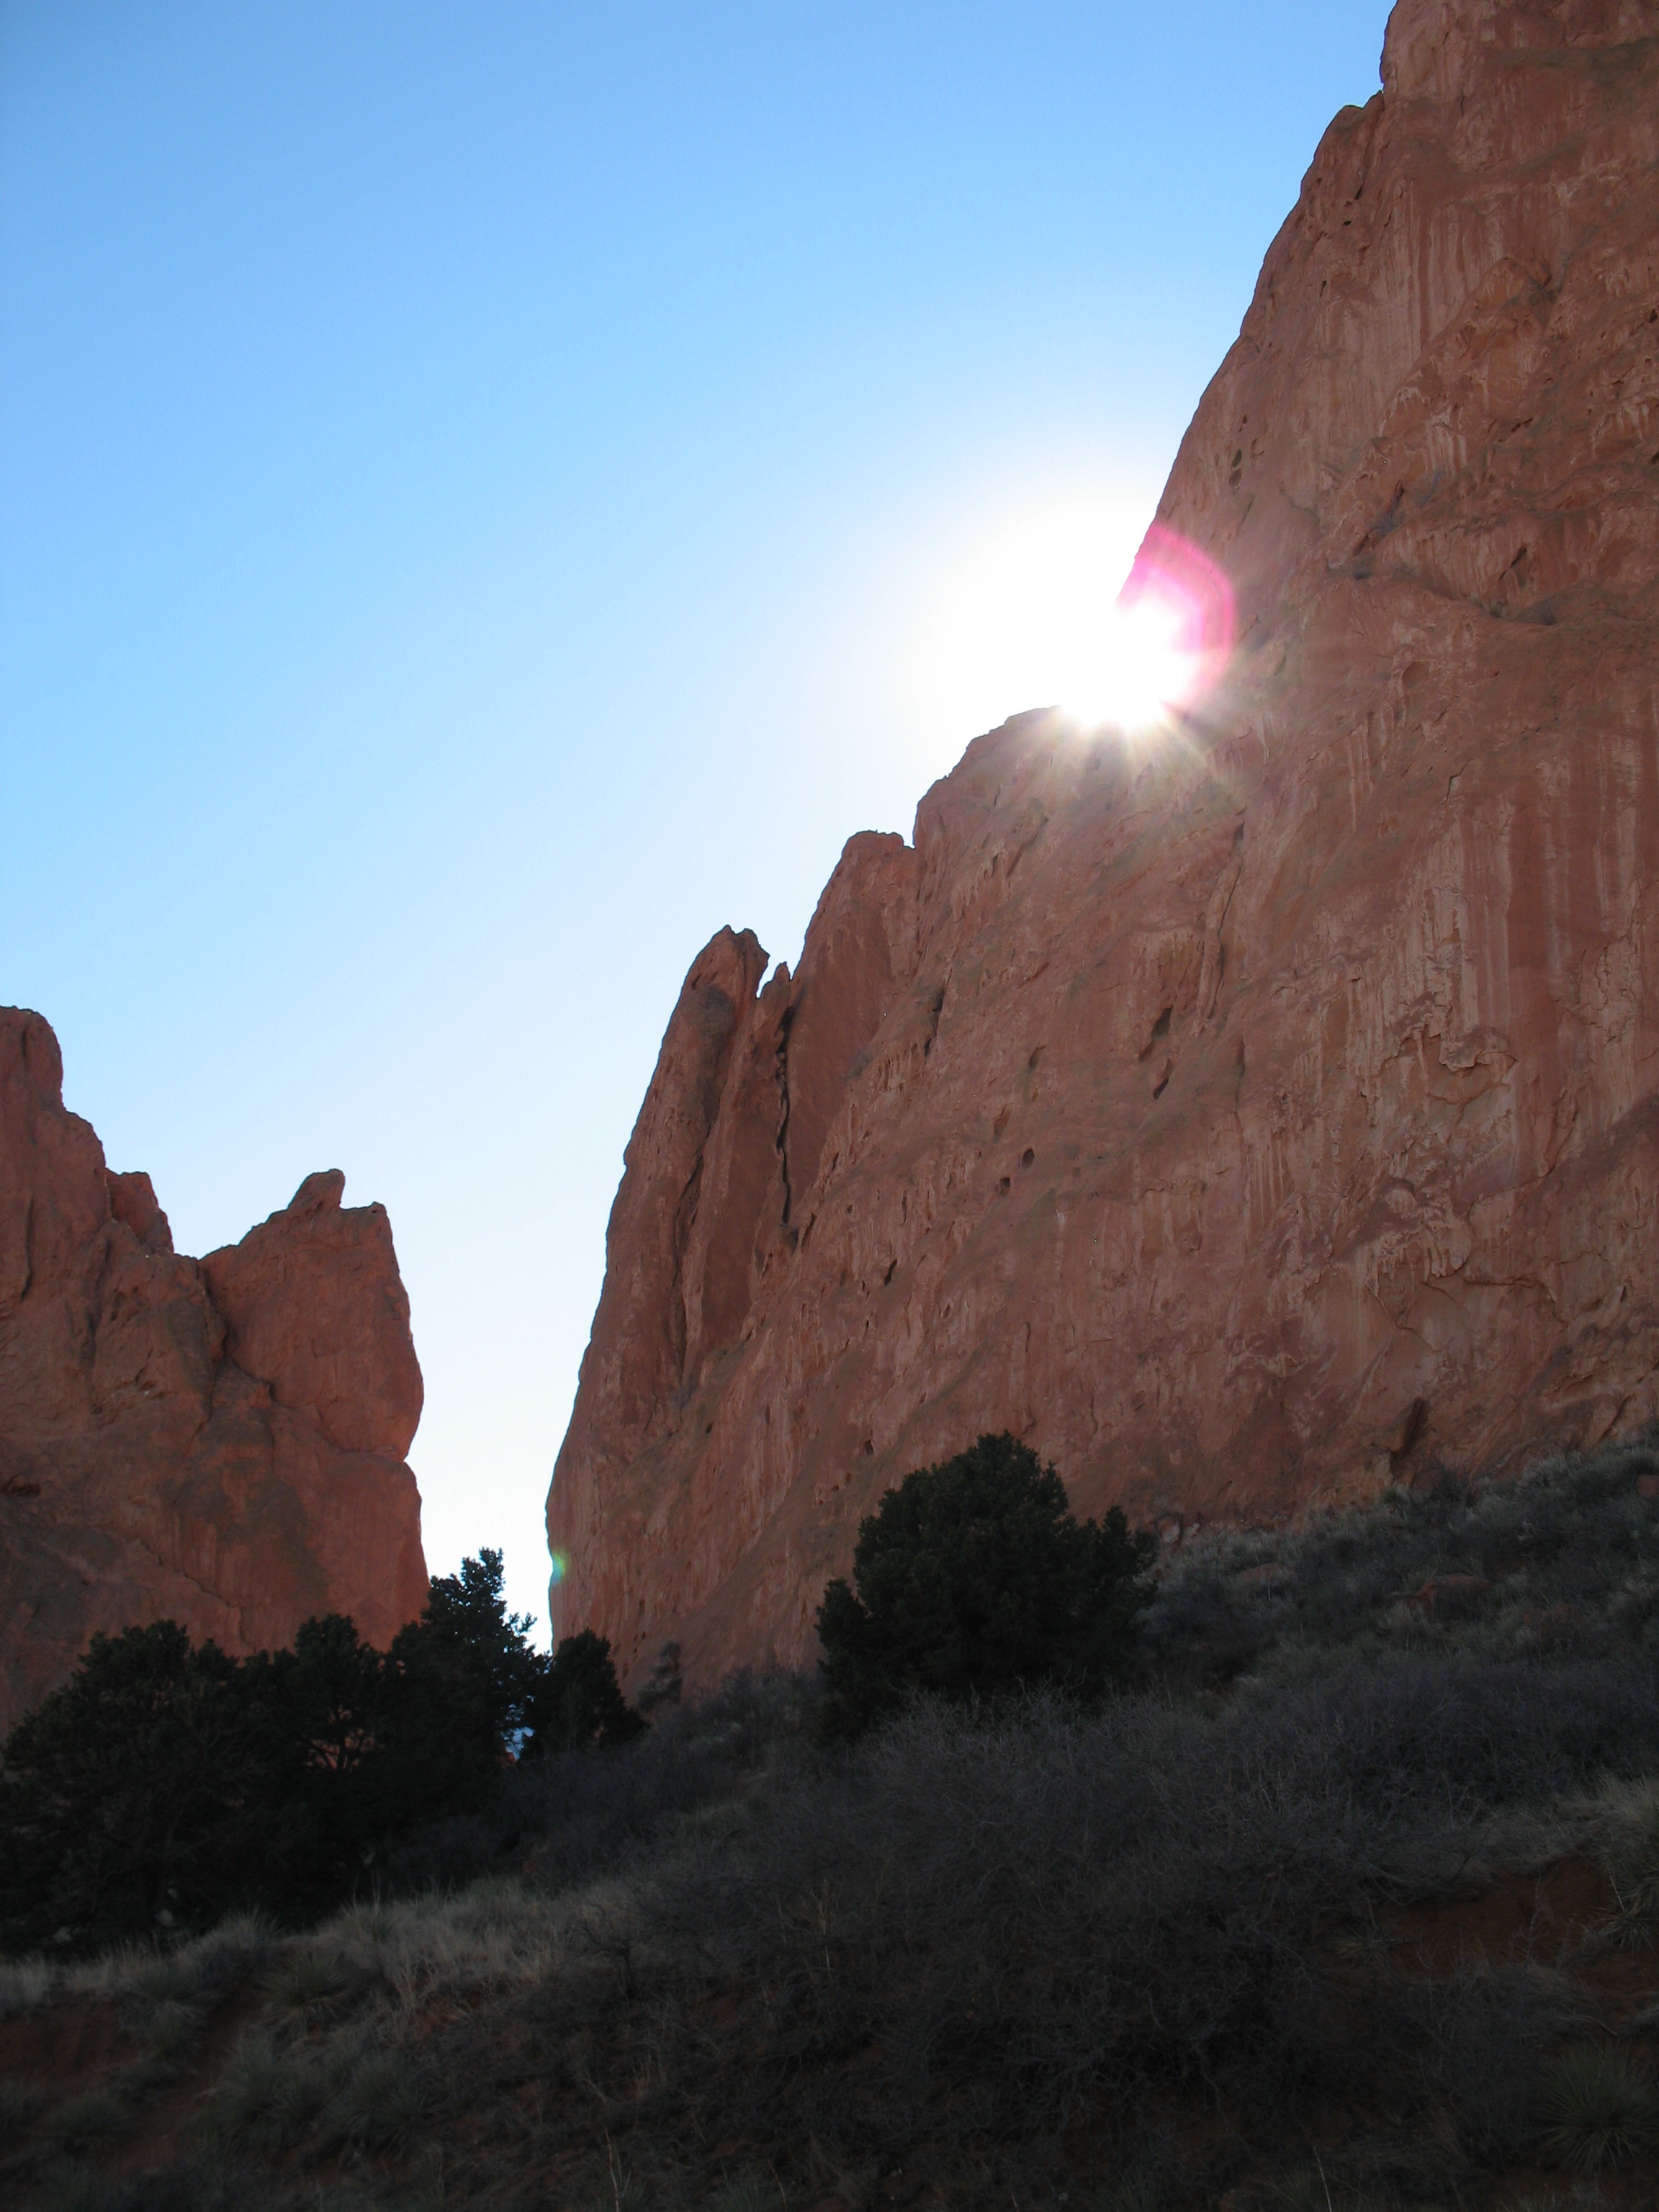
landscape, rock, mountain, sunset, sunlight, peak, valley, formation, cliff, arch, rocky, canyon, terrain, geology, colorado, mountains, badlands, wadi, landform, geographical feature, mountainous landforms, garden of gods